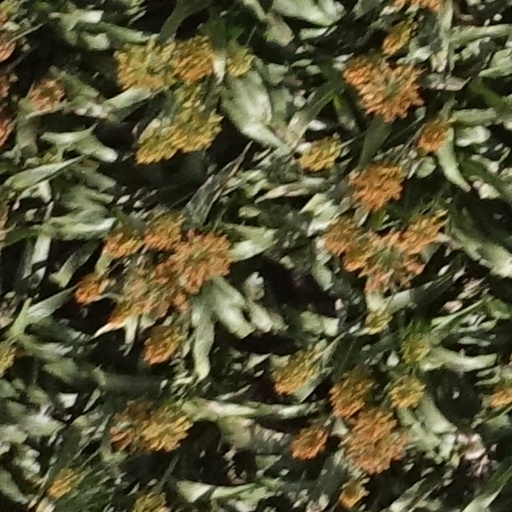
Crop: sorghum